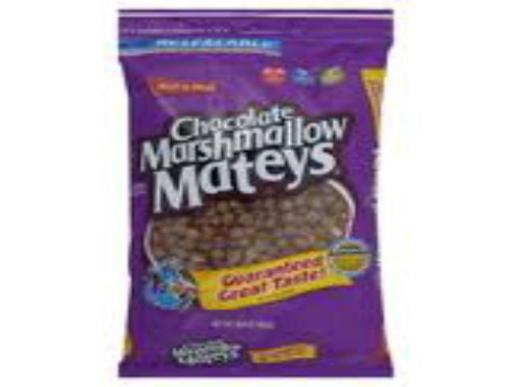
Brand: marshmallow mateys
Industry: Food